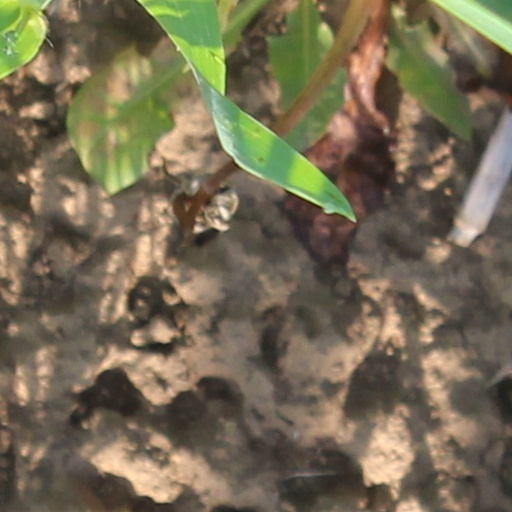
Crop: wheat